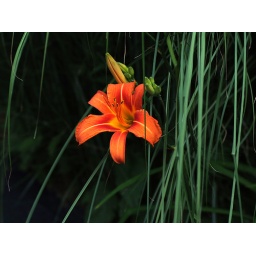
Looked like the grass was falling like water over and around this tiger lily. Fun!